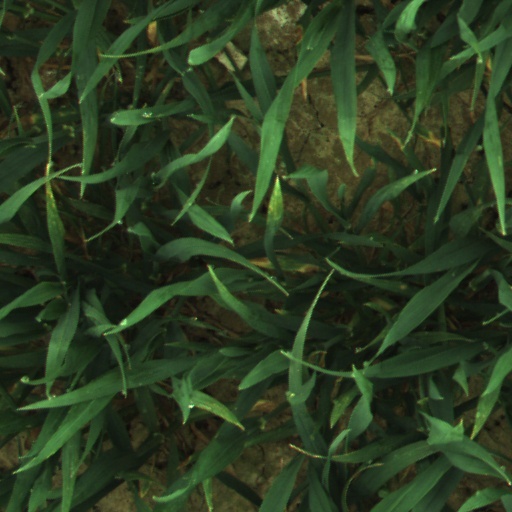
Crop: wheat